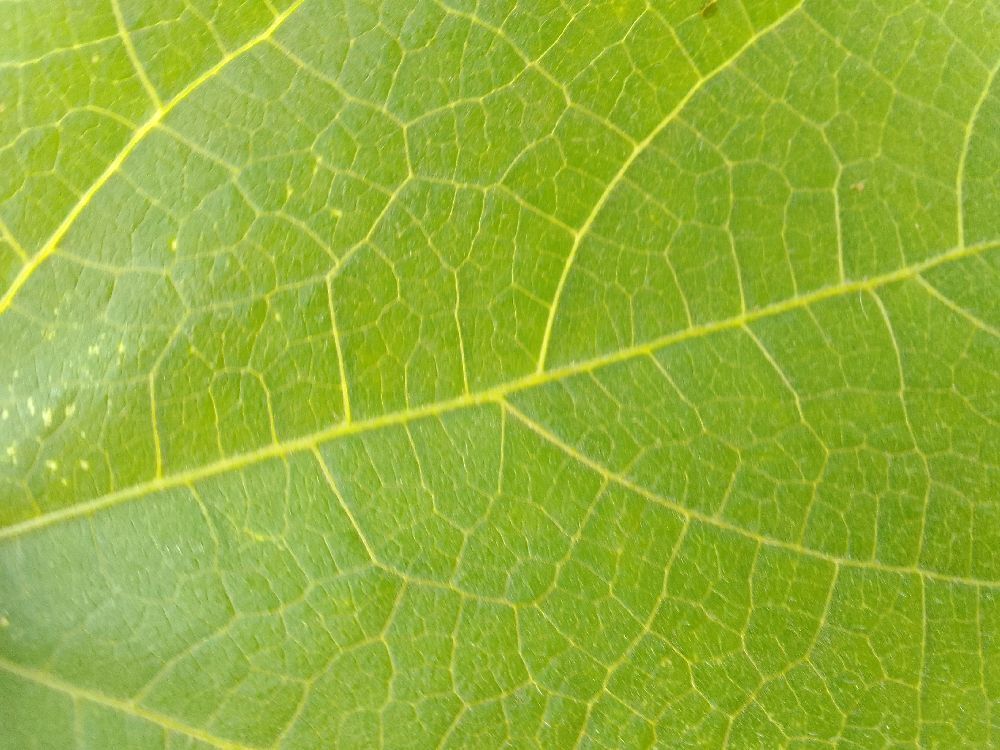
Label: healthy